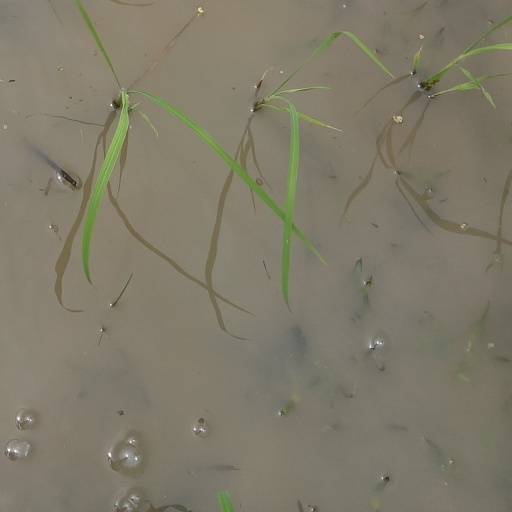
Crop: rice